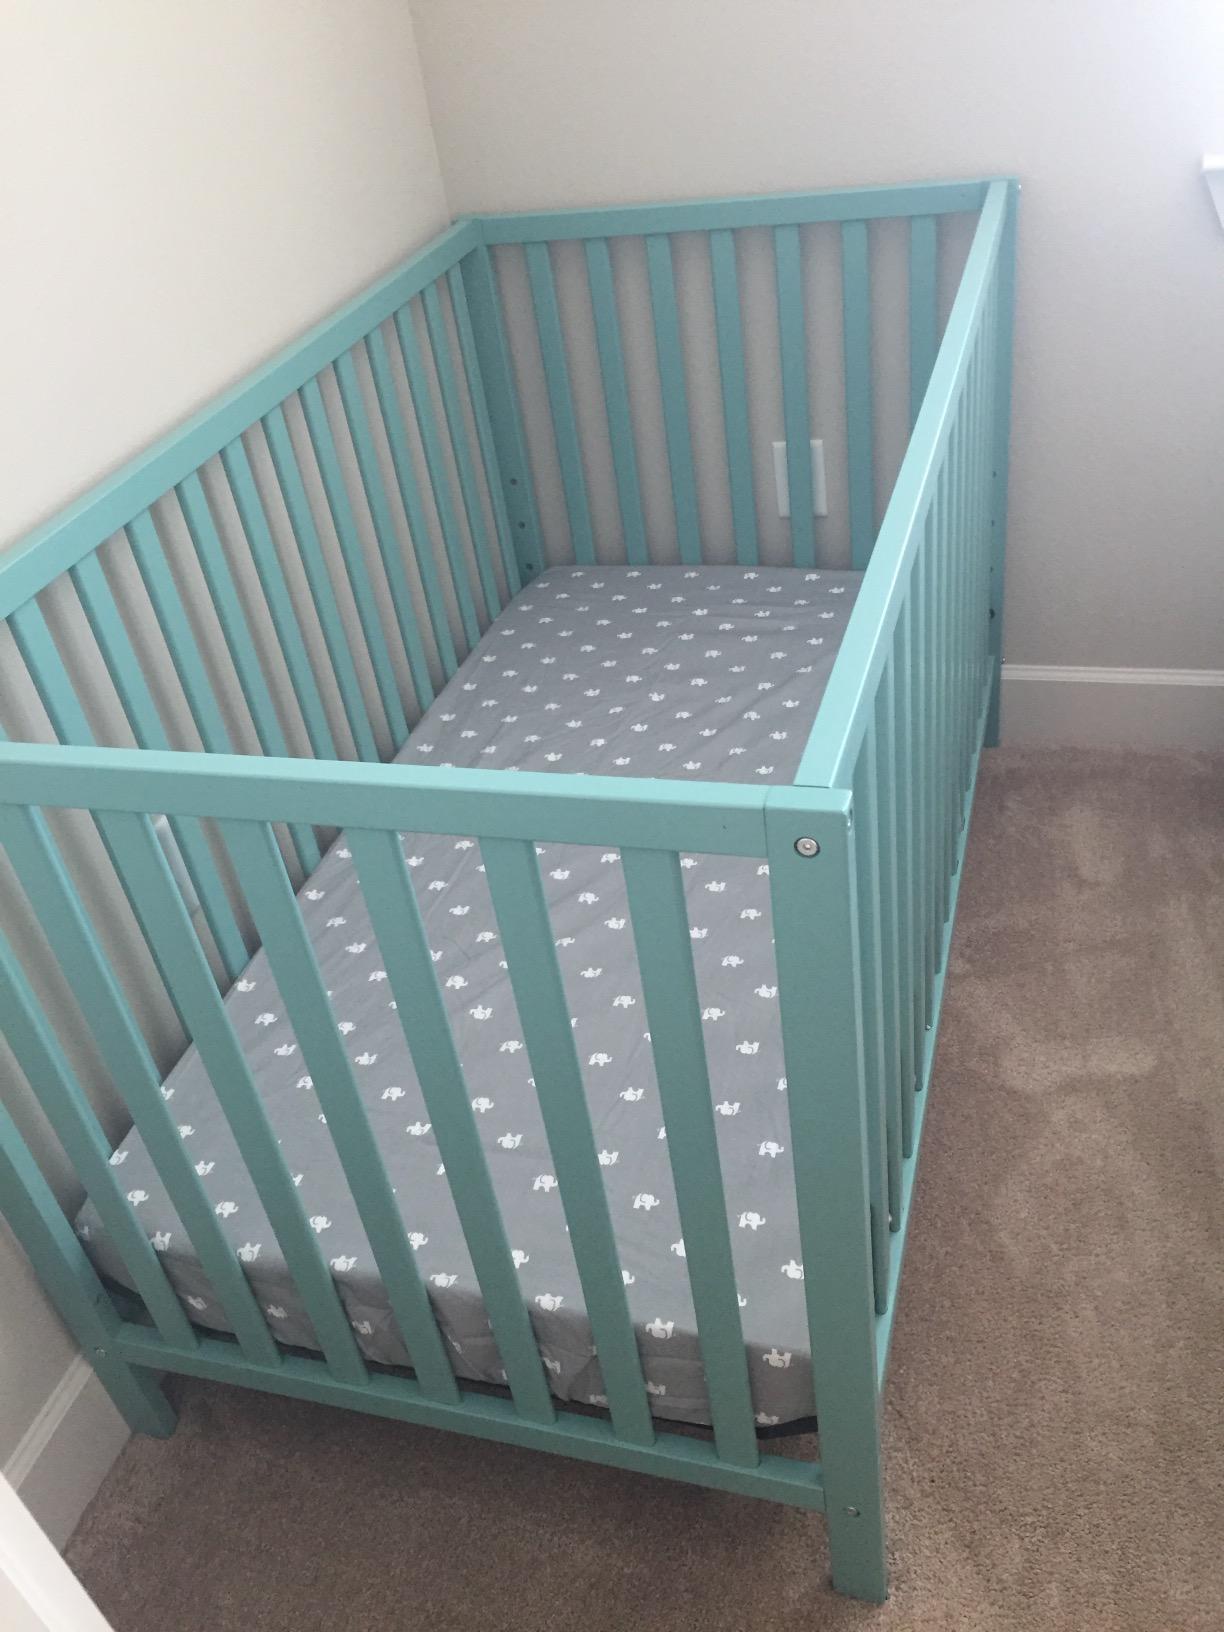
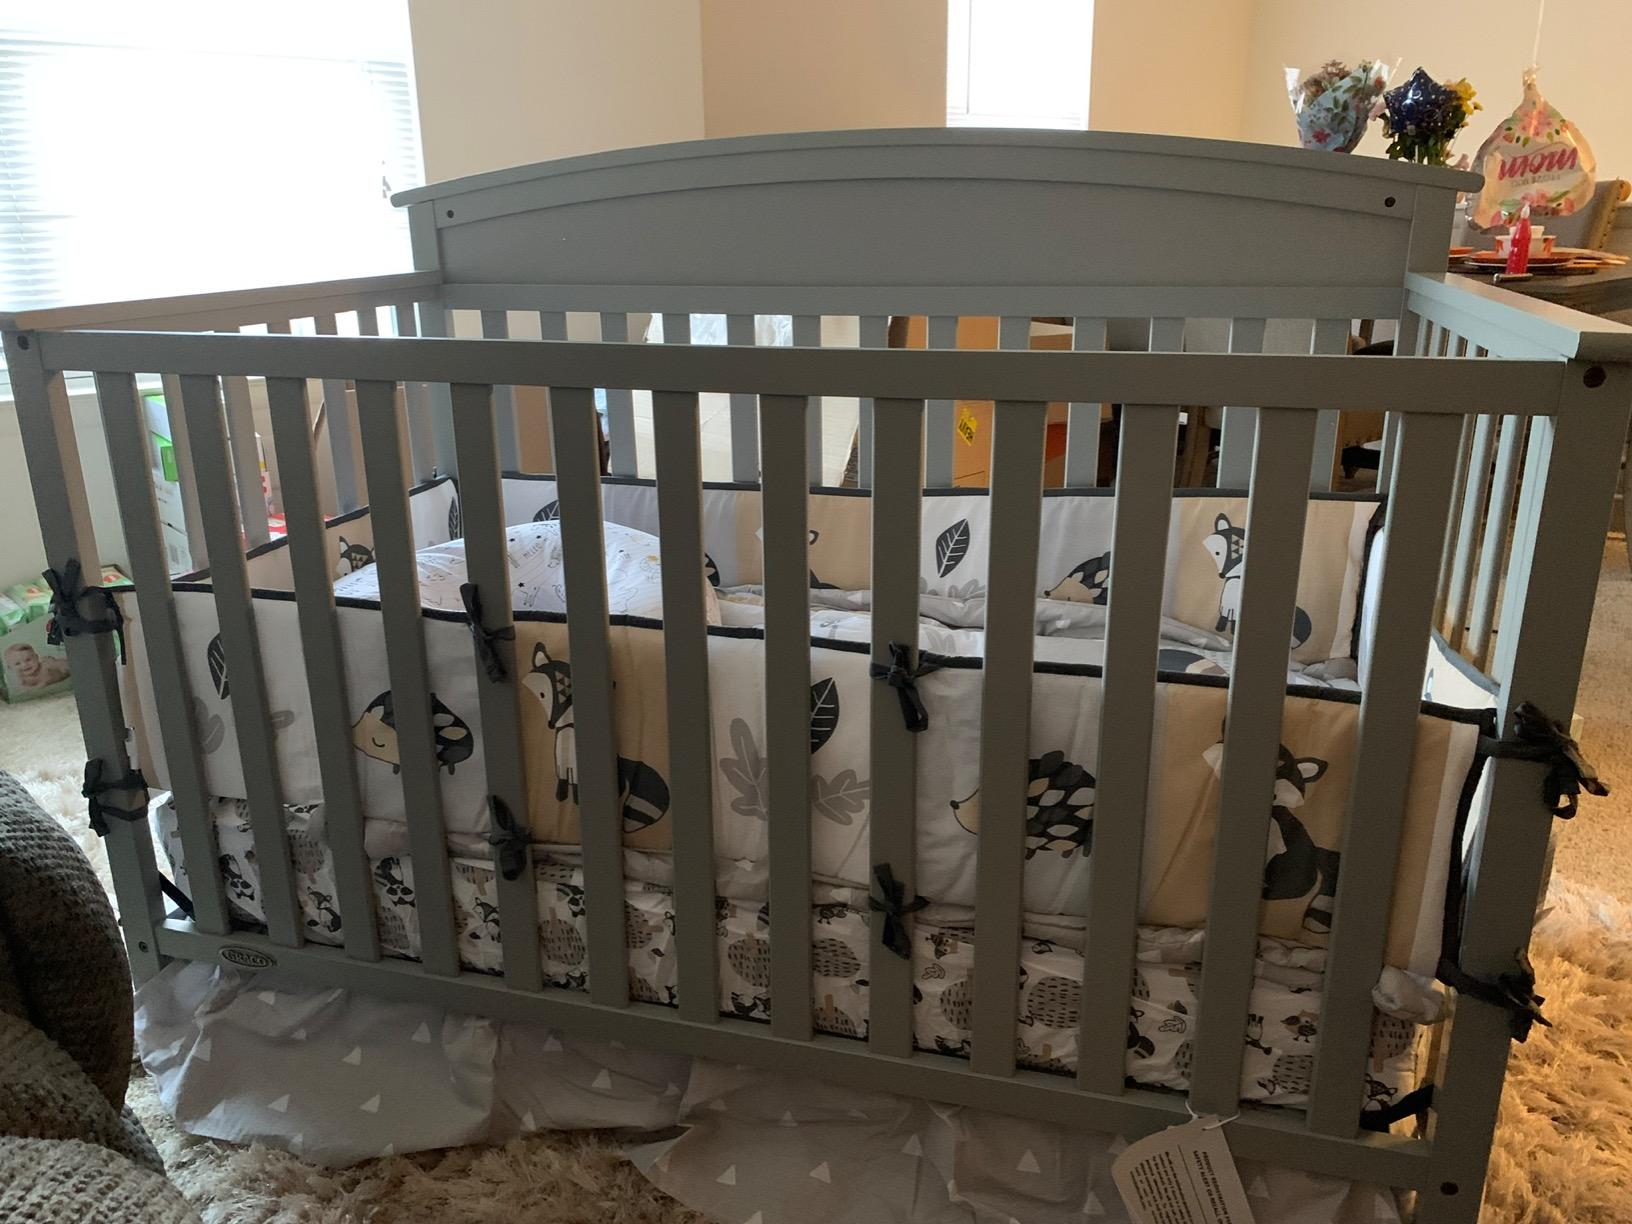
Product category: products_crib
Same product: no